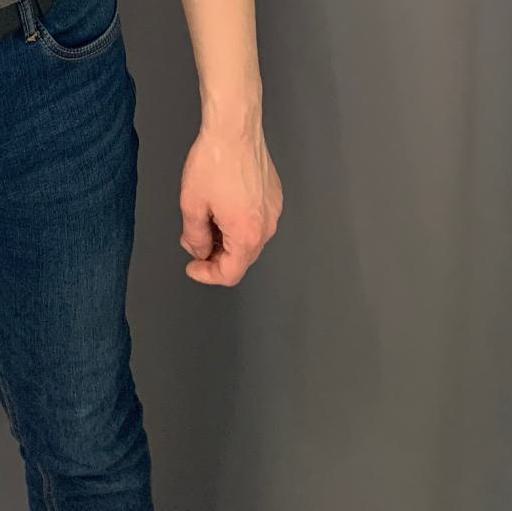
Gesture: no_gesture